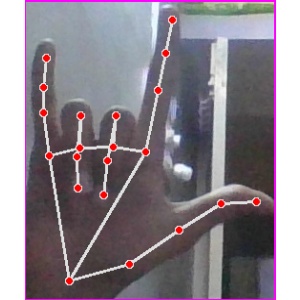
अक्षर: व